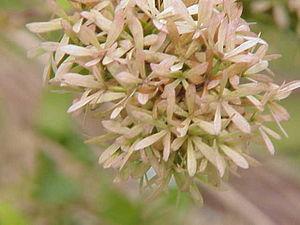
Abelia est un genre d'arbustes à feuillage persistant ou semi-persistant de la famille des Caprifoliaceae selon la classification classique, ou des Linnaeaceae selon la classification phylogénétique APG puis replacée dans les Caprifoliaceae selon la classification phylogénétique APG III plus récente.